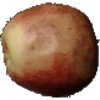
Label: red_apple